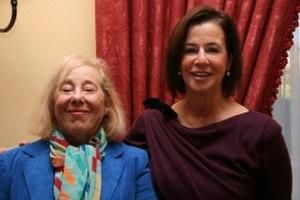
Rosabeth Moss Kanter est professeur en management des entreprises à la Harvard Business School, où elle est titulaire de la chaire « Ernest L. Arbuckle ».